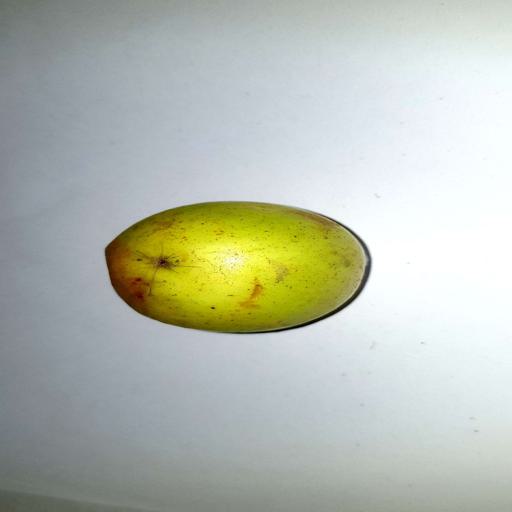
Label: healthy